Samuel D. Hunter

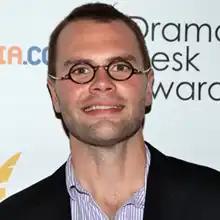
Hunter in 2013

Samuel D. Hunter (born 1981) is an American playwright living in New York City.